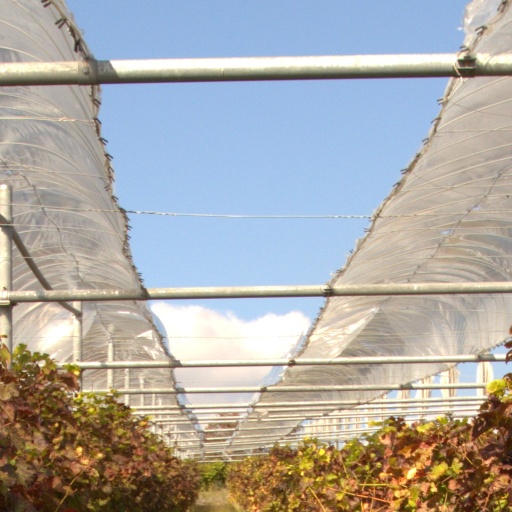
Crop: grape